Astures

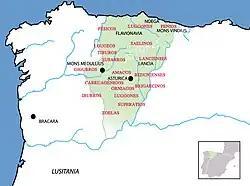
Conventus Asturum

The Asturian homeland encompassed the modern autonomous community of Asturias and the León, eastern Lugo, Orense, and northern Zamora provinces, along with the northeastern tip of the Portuguese region of Trás-os-Montes. Here they held the towns of "Lancia" (Villasabariego – León), "Asturica" (Astorga – León), "Mons Medullius" (Las Medulas? – León), "Bergidum" (Cacabelos, near Villafranca del Bierzo – León), "Bedunia" (Castro de Cebrones – León), "Aliga" (Alixa? – León), "Curunda" (Castro de Avelãs, Trás-os-Montes), "Lucus Asturum" (Lugo de Llanera – Asturias), "Brigaetium" (Benavente – Zamora), and "Nemetobriga" (A Pobra de Trives – Ourense), which was the religious center.